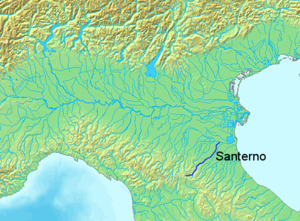
Le Santerno est une rivière de Romagne, avec sa source et ses premiers 27 km de cours en Toscane, dans la Province de Florence. Il est le plus important affluent du Reno, tant en longueur qu'en débit. Le bassin hydrographique, sur le versant des Apennins, jusqu’au pont de la Via Emilia à Imola, est de 423 km², dont 231 en Toscane et 192 en Romagne ; puis, avec la partie en plaine, le bassin dépasse les 700 km².